Umberto Guidoni

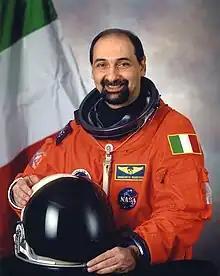
Guidoni in 2001

Umberto Guidoni (born 18 August 1954 in Rome) is an Italian astrophysicist, science writer and a former ESA astronaut, being the first European to visit the International Space Station. He is a veteran of two NASA Space Shuttle missions. He was also a Member of the European Parliament (MEP) from 2004 to 2009, with the Group of the European United Left (GUE/NGL).